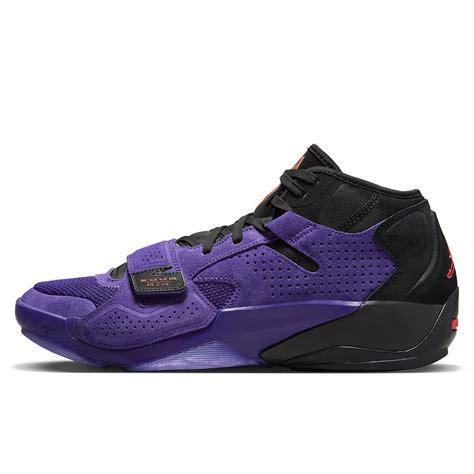
Brand: Jordan
Model: Zion 2